Jagdish Temple, Udaipur

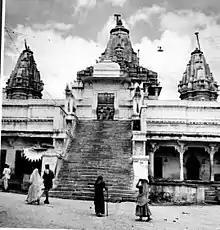
Jagdish Temple in 1949

The Jagdish Temple is raised on a tall terrace and was completed in 1651. It attaches a double-storey Mandapa (hall) to a double-storey saandhara (with a covered ambulatory) sanctum. The mandapa has another storey tucked within its pyramidal samavarna (bellroof) while the hollow clustered spire over the sanctum contains two more, nonfunctional stories. To reach the main shrine, one must climb 32 marble steps, intercepted by a Brass image of Garuda in the end, being the mount (vahana) of God Vishnu. Shri Jagdish Temple is the most beautiful example of Hindu Iconography, consisting of three stories of hand carved stone, with a steeple nearly 79 feet high and is the largest temple of Udaipur.